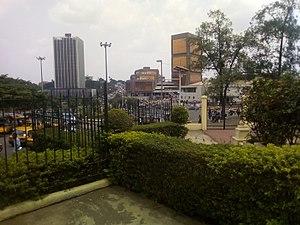
Le centre ville de Yaoundé, vue du Monument du Colonel Leclerc
Les symboles nationaux du Cameroun sont une ville, des signes, des figures, des mots, des édifices et des images qui servent à distinguer le Cameroun d'autres pays du monde.